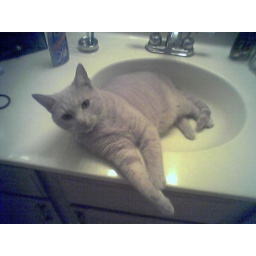
cat in the sink